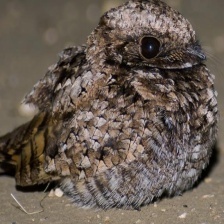
Species: COMMON POORWILL
Scientific name: PHALAENOPTILUS NUTTALLII